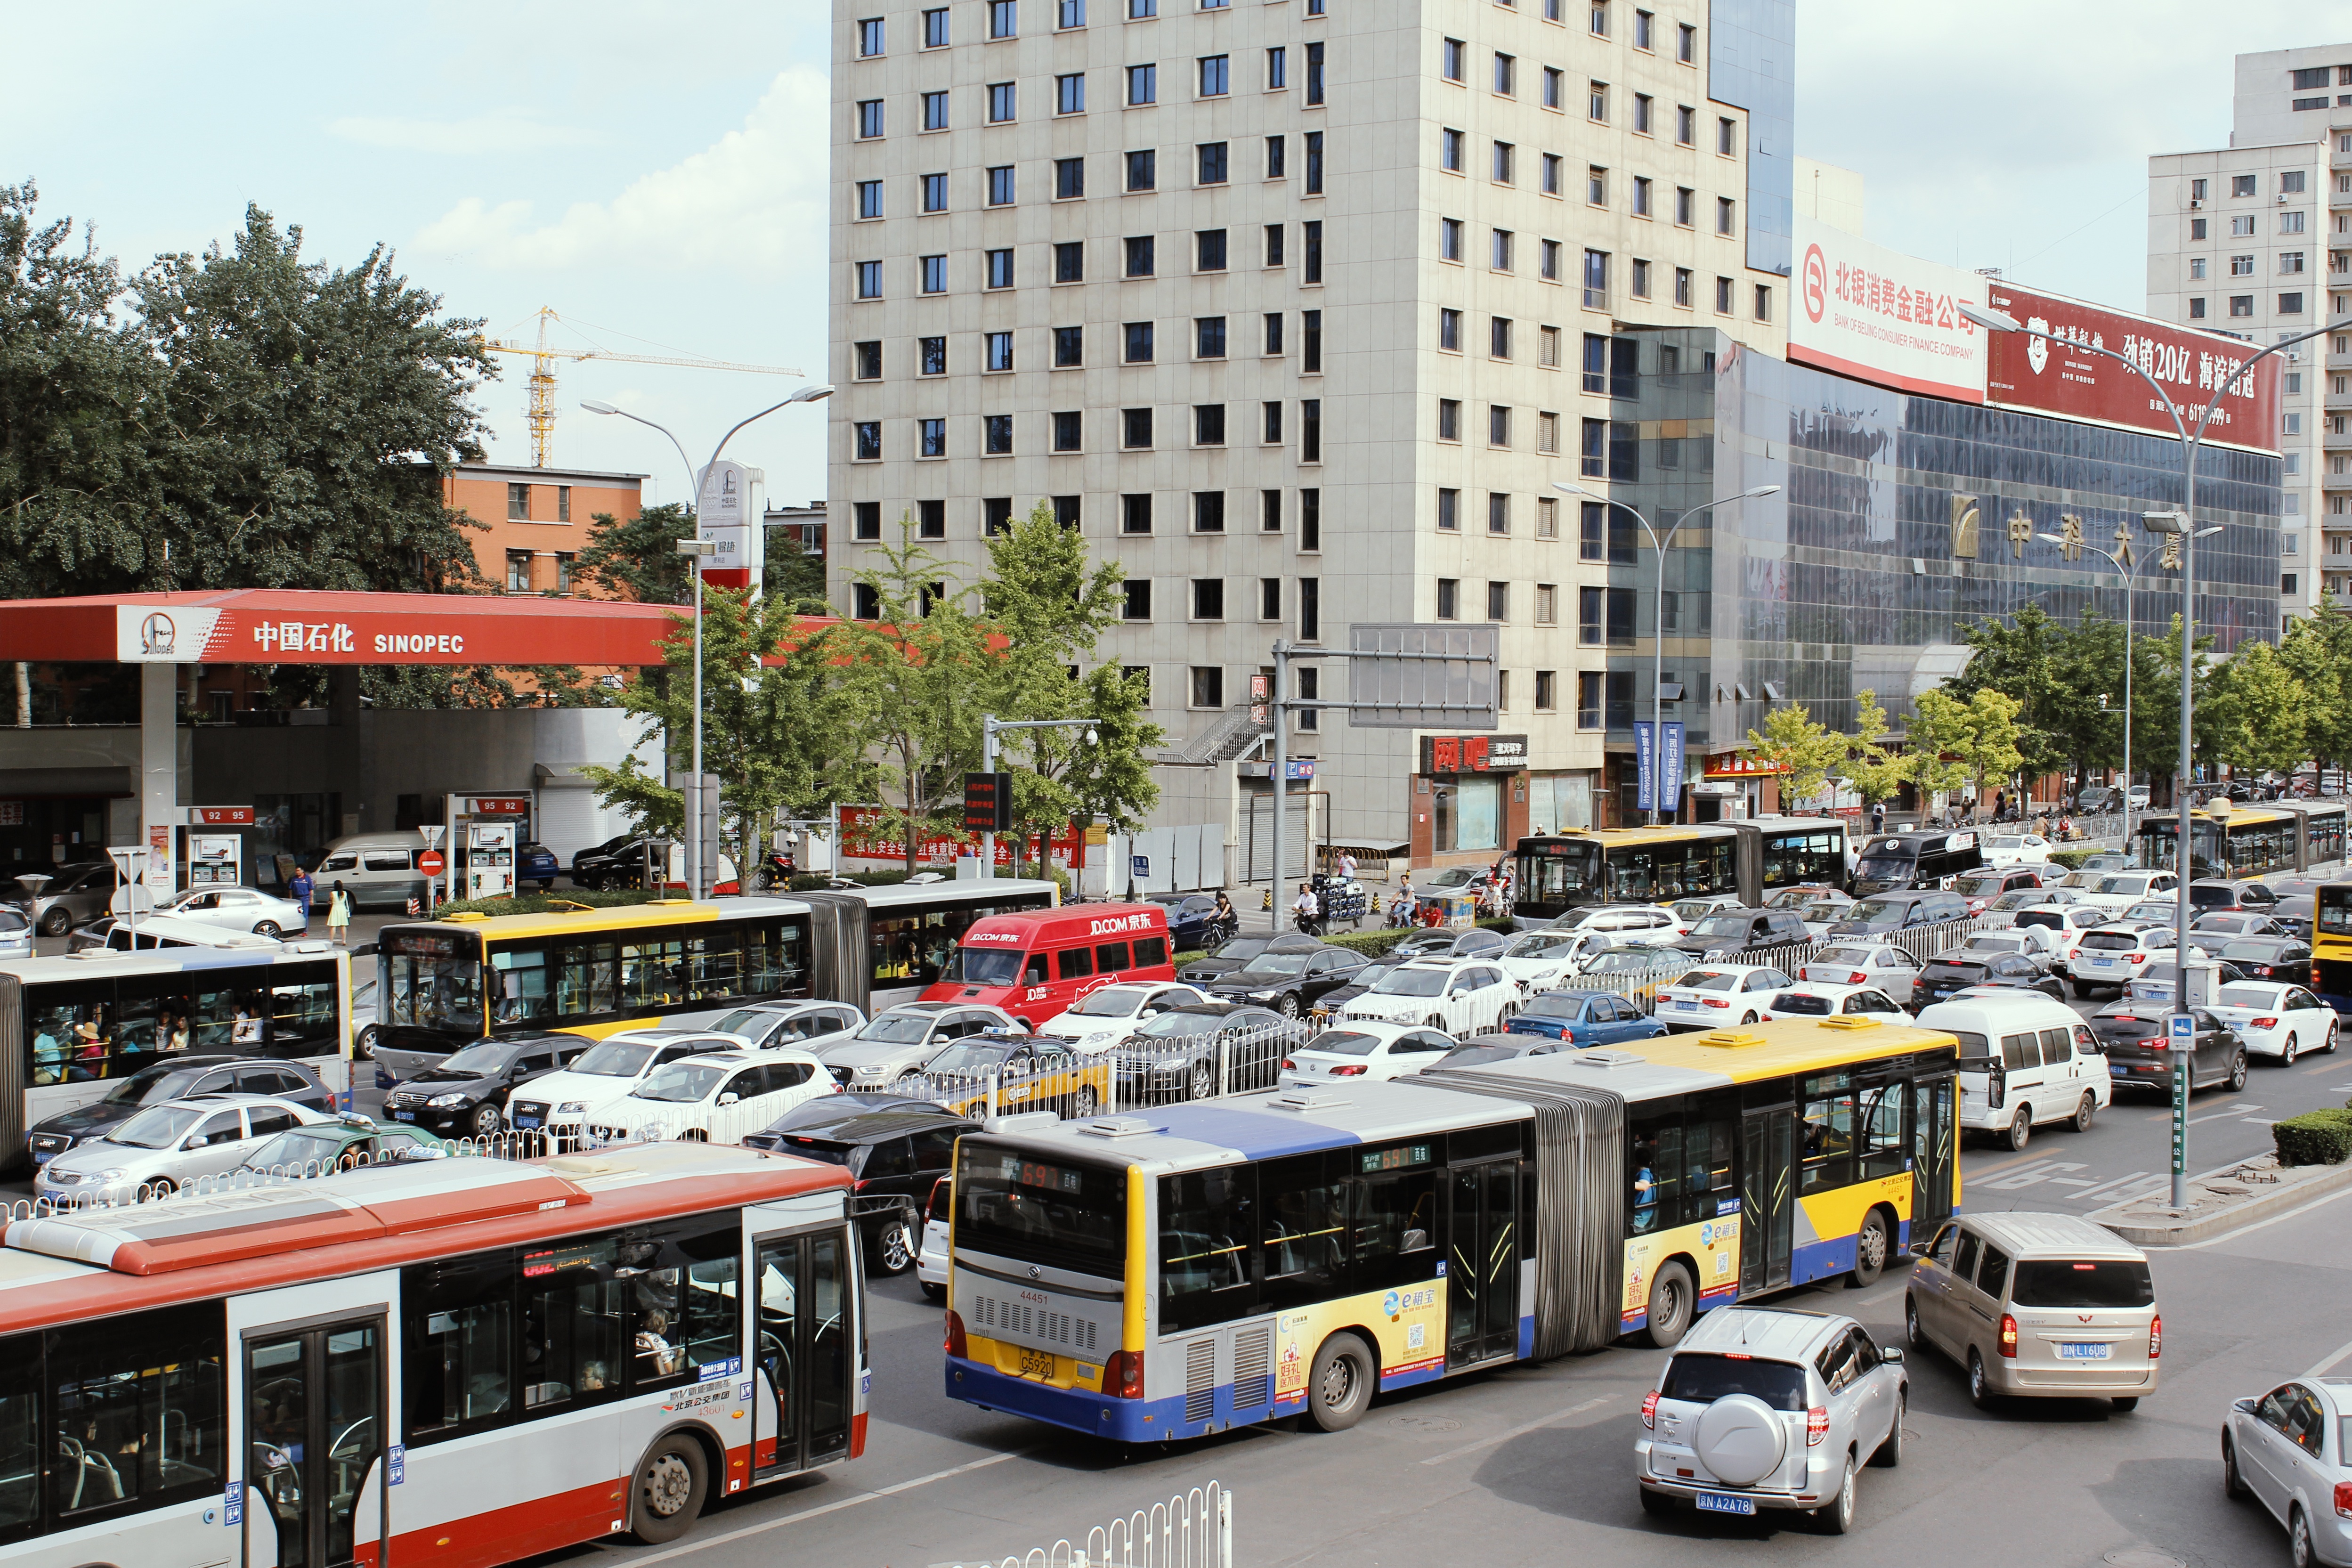
traffic, downtown, transport, vehicle, public transport, bus, residential area, metropolitan area, traffic congestion